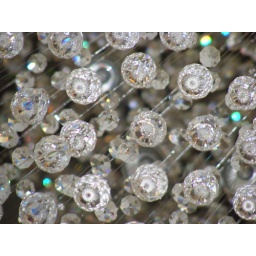
the shiny light thing in my aunts house